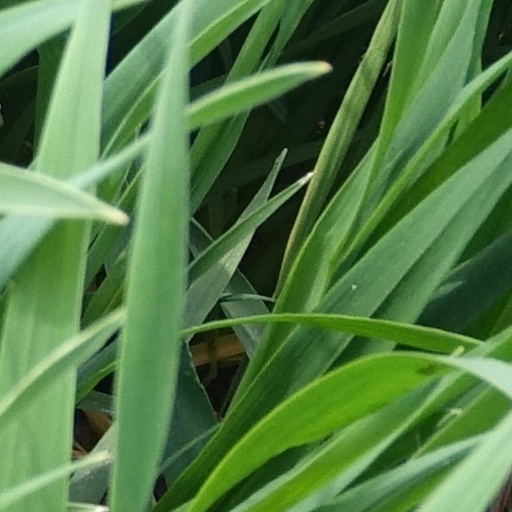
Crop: wheat